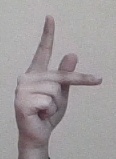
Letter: dha